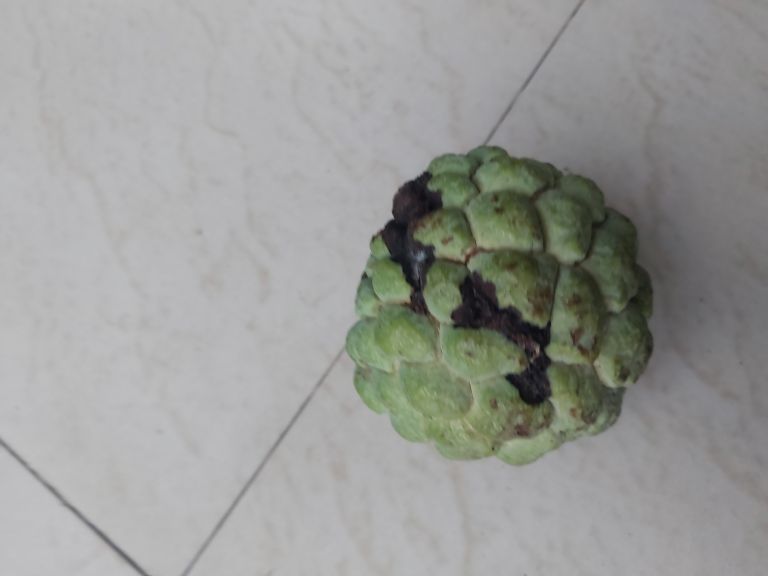
Disease label: Diplodia Rot